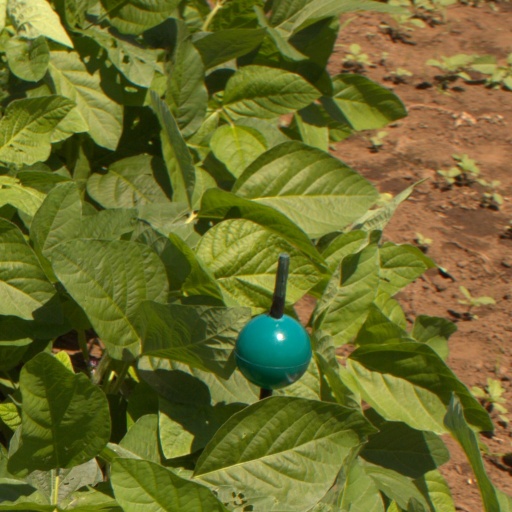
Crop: soybean